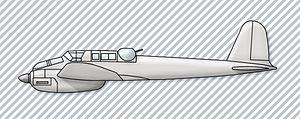
Le Focke-Wulf Fw 57 était un prototype de chasseur-bombardier lourd de l'entre-deux-guerres. Conçu par Focke-Wulf Flugzeugbau AG, cet avion multi-rôle était basé sur le concept de Kampfzerstörer, soit un bombardier rapide et bien armé capable de rivaliser avec des chasseurs. Le programme fut finalement abandonné en faveur du chasseur lourd Messerschmitt Bf 110.